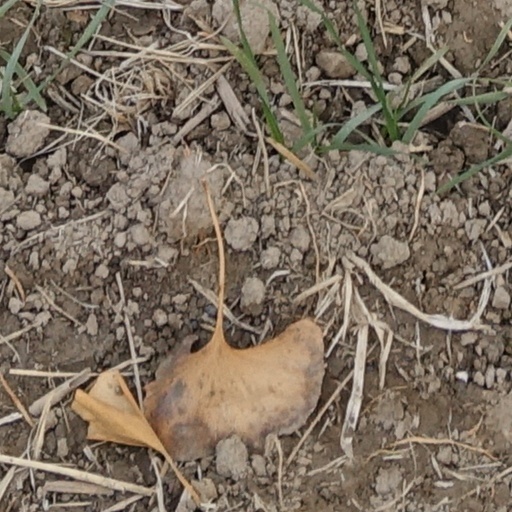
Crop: wheat